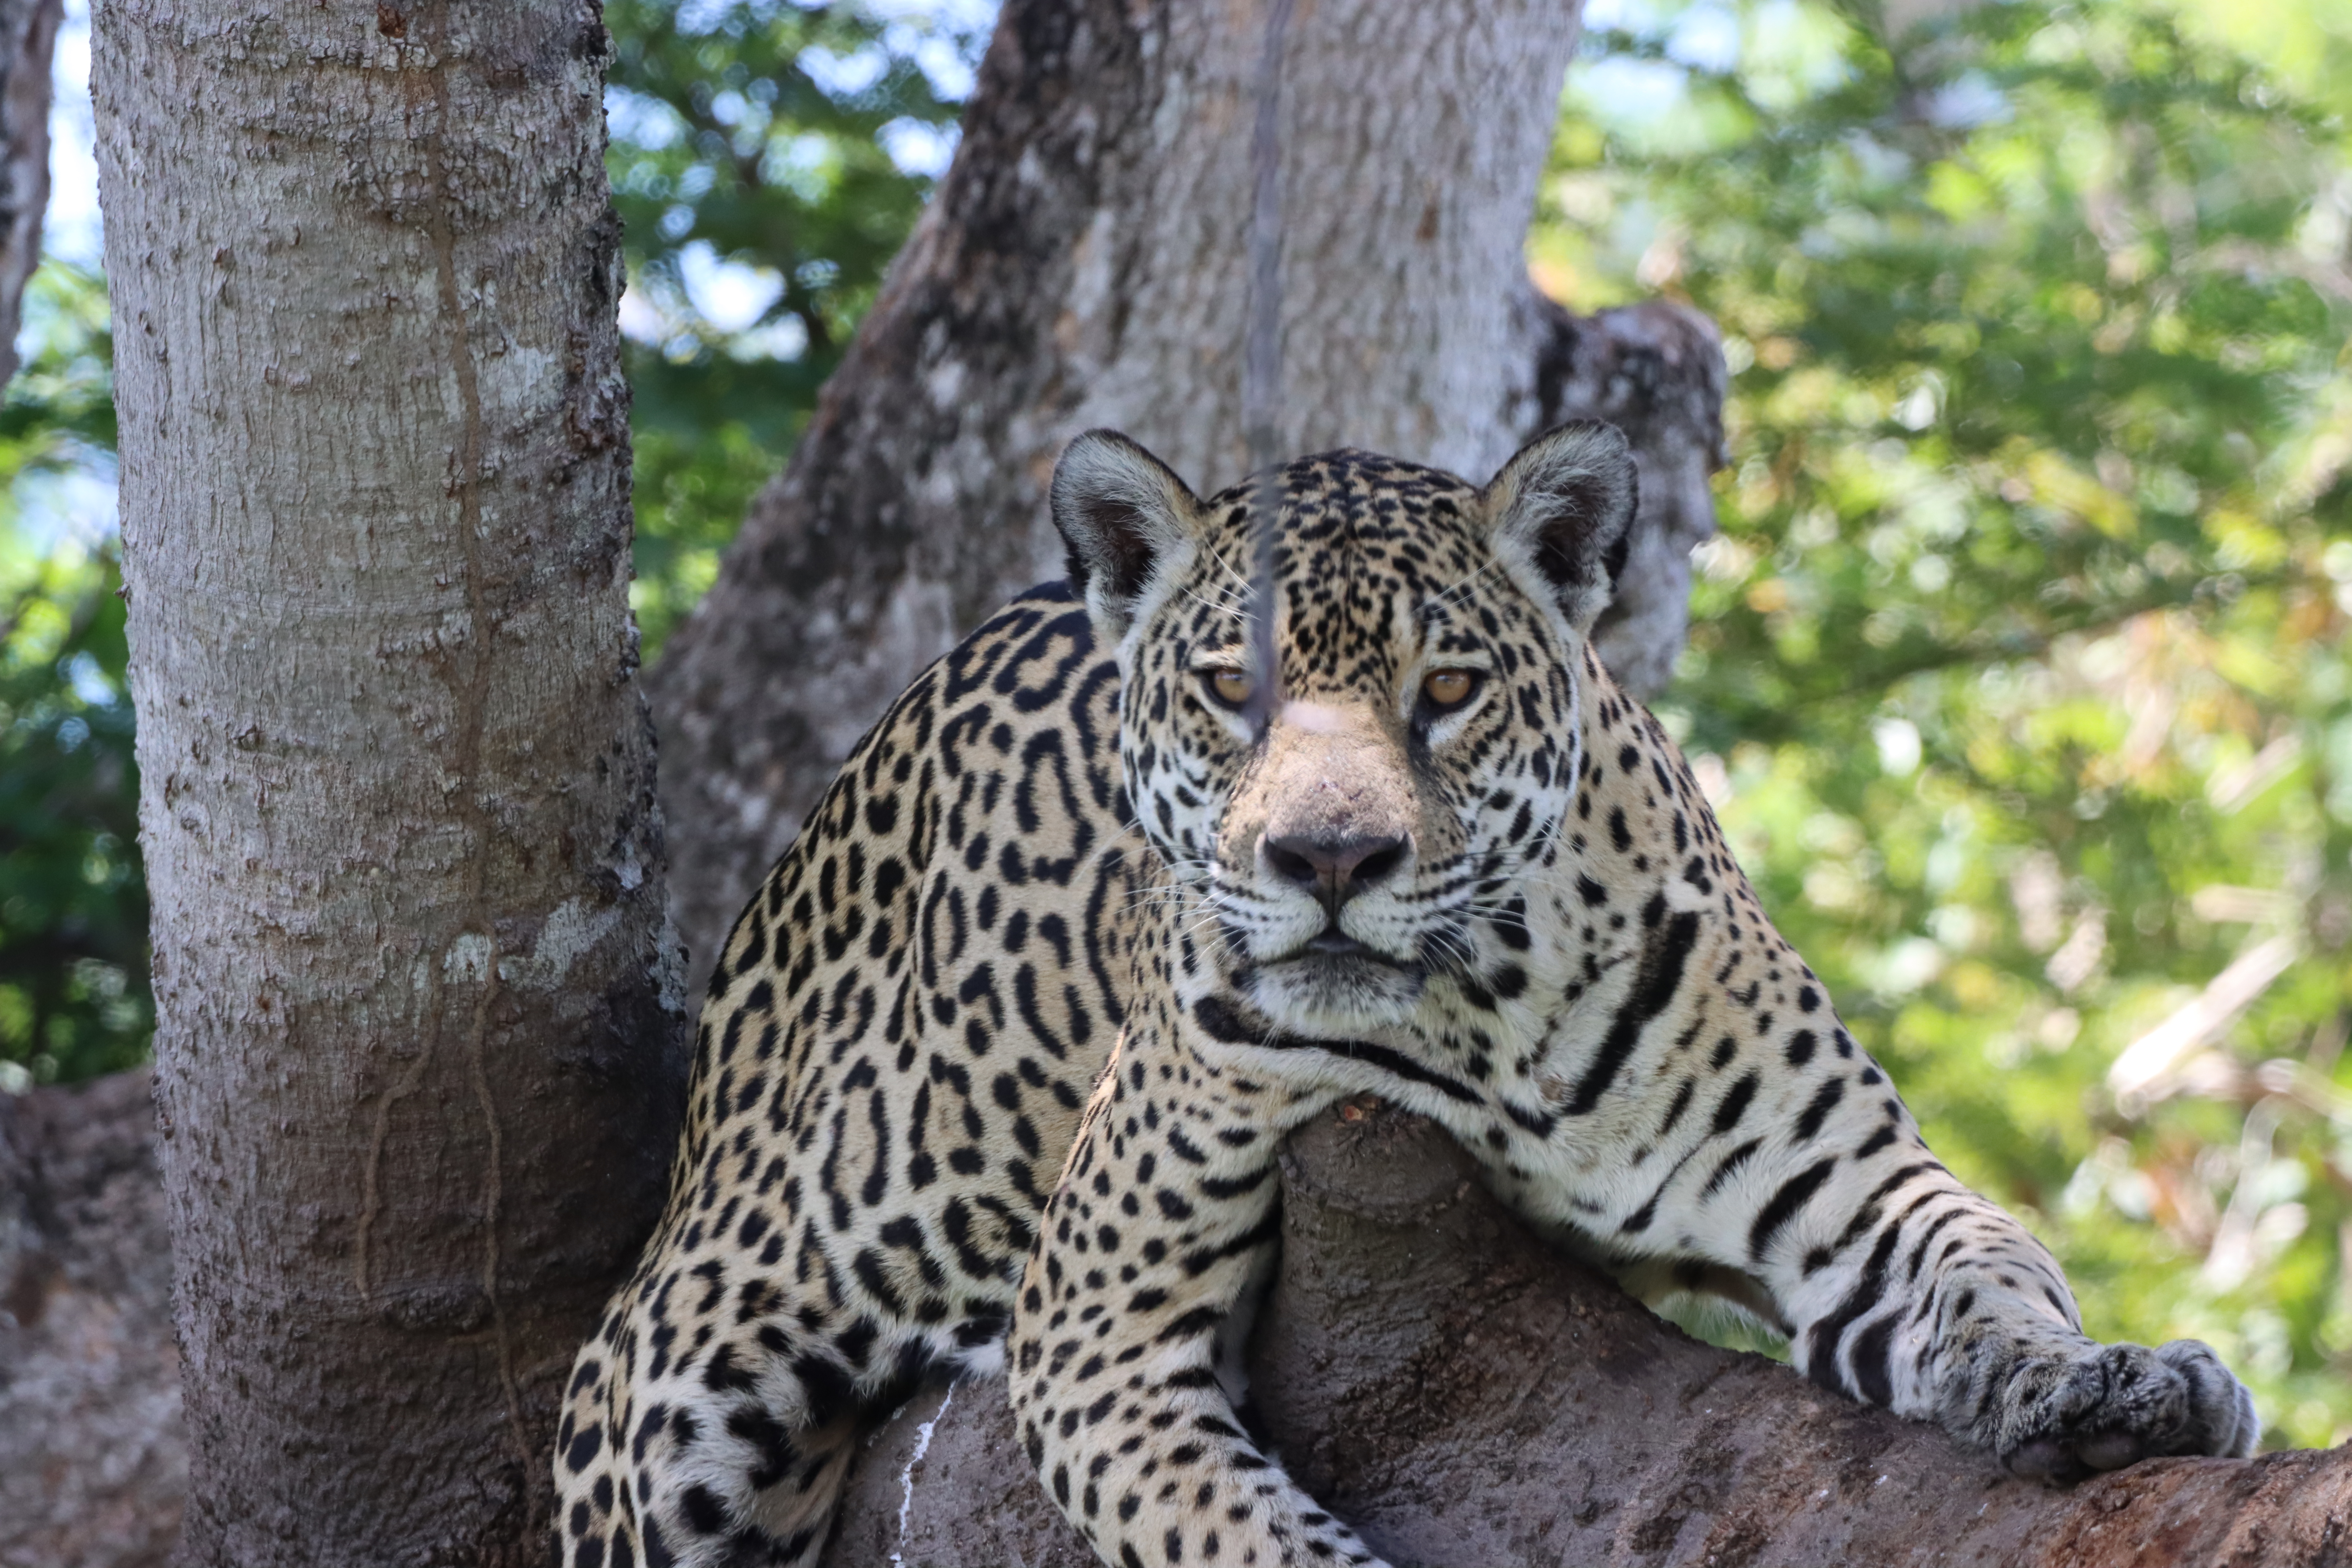
Jaguar: Medrosa